Jagdgeschwader II

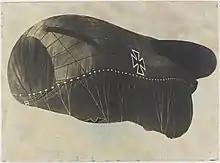
A German observation balloon. They were used to direct accurate artillery fire on an enemy.

By now, Berthold was the leading surviving German ace, with 37 victories. Flying in agony as his wounded arm deteriorated, using only one hand, he was still an effective air fighter, but he welcomed rainy day groundings as a chance to recoup. Meanwhile, "Jagdstaffeln" 13 and 15 were involved in massive dogfights over Chemin des Dames almost every evening in late June.